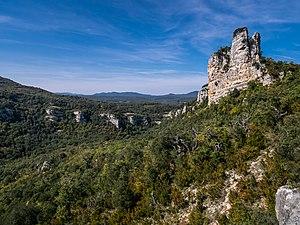
Le parc naturel d'Izki est situé à l'est de la province d'Álava, dans la communauté autonome du Pays basque. L'altitude est de 700 à 800 mètres.